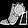
Label: Ankle boot